Blood (band)

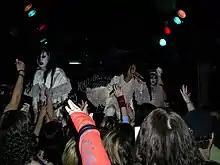
BLOOD live in New York City.

Blood (often stylized as ̶B̶L̶O̶O̶D̶) is a Japanese band that has been active from 2002 to 2009, returning in 2011. Blood's aim is to create music that expresses the meaning of human emotion that breaks the musical frame. They are closely associated with visual kei, but the band refers to themselves as a "gothic band".